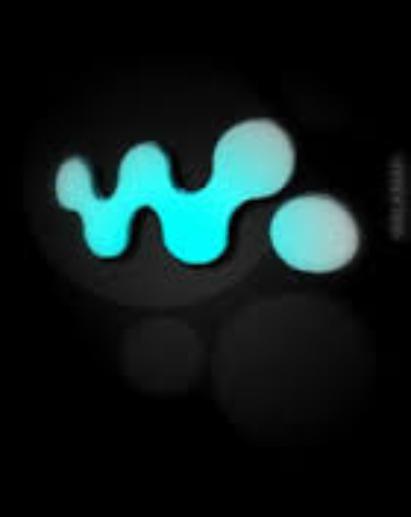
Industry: Electronic